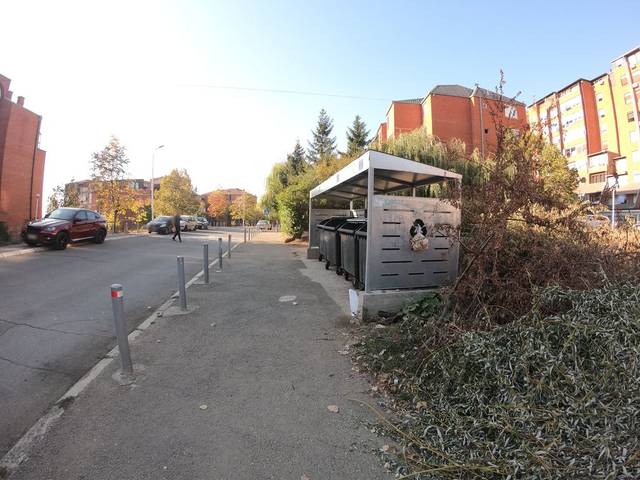
Region: Serbia
Coordinates: 42.649, 21.169